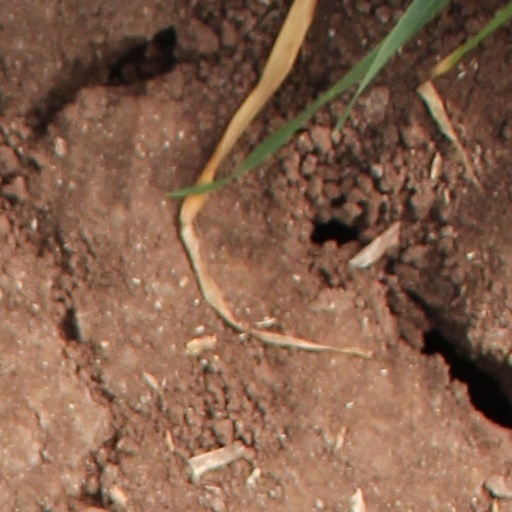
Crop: wheat